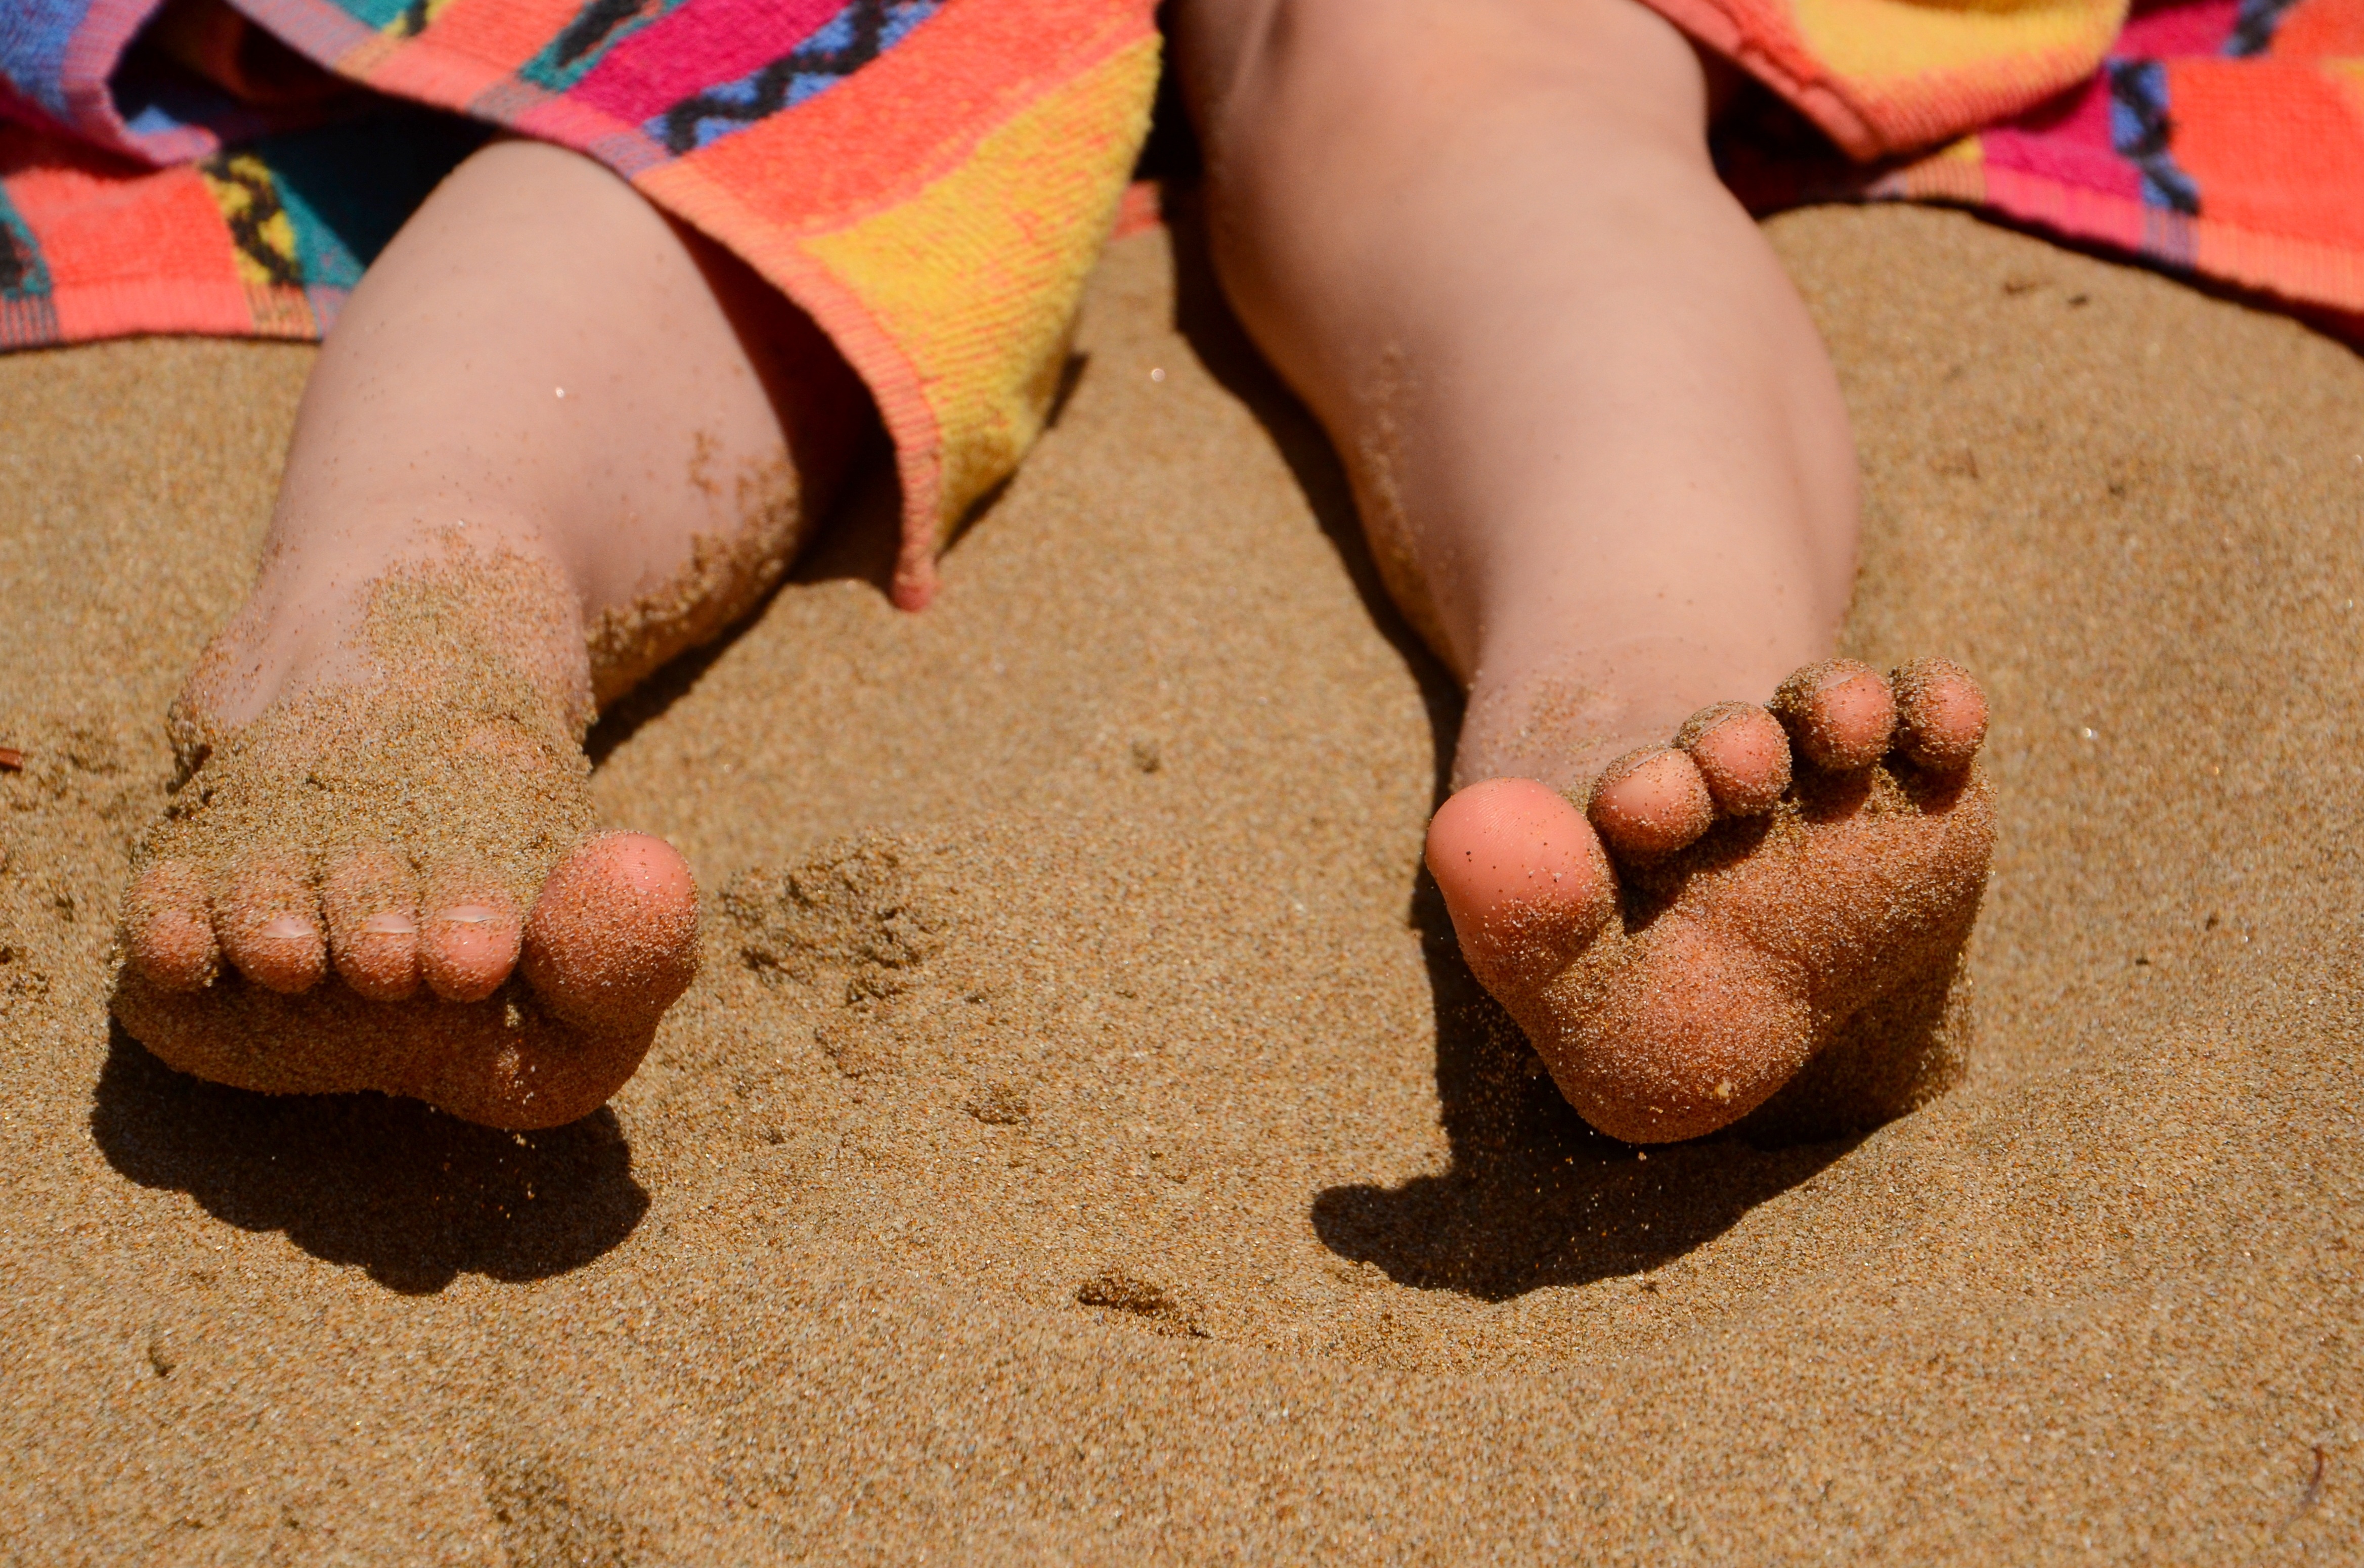
hand, beach, sea, sand, shoe, play, feet, summer, leg, finger, color, foot, holiday, child, towel, human body, barefoot, holidays, footwear, skin, toe, sense, human positions